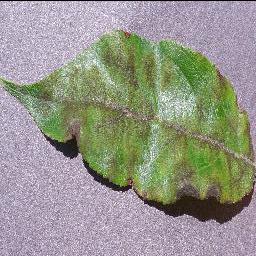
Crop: apple
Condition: scab